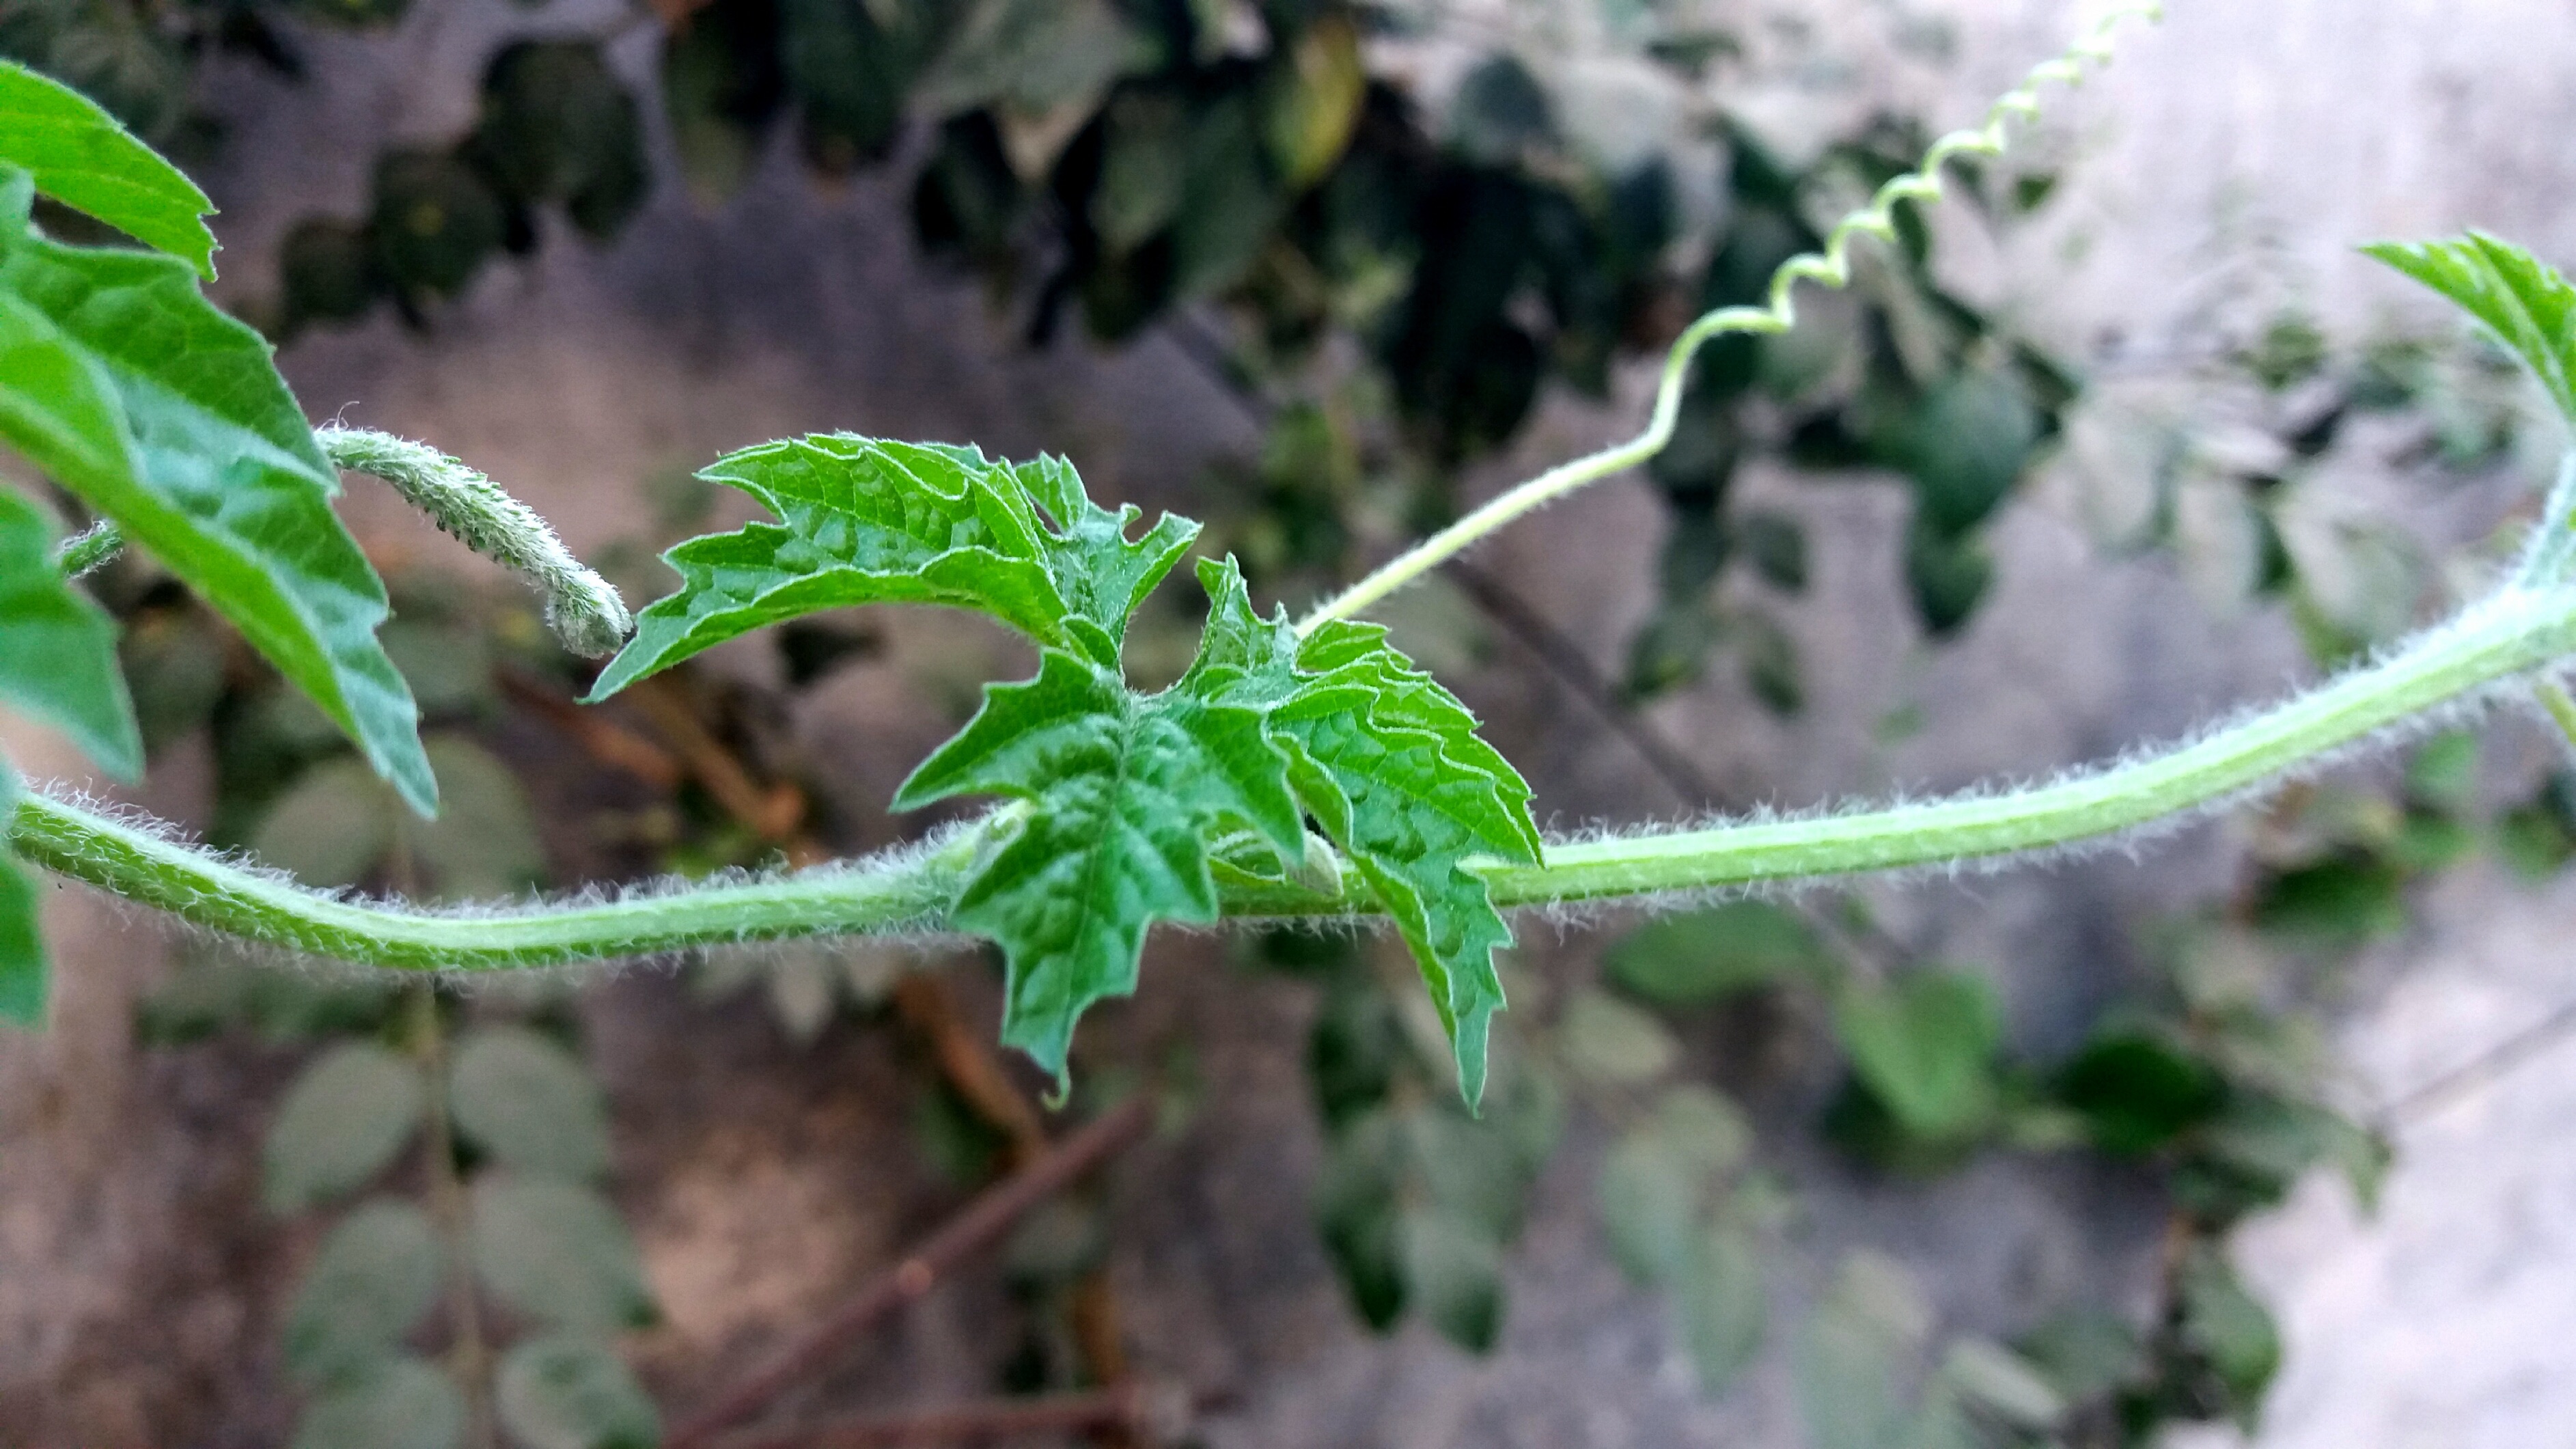
nature, branch, plant, leaf, flower, green, produce, soil, botany, garden, flora, macro photography, flowering plant, plant stem, land plant